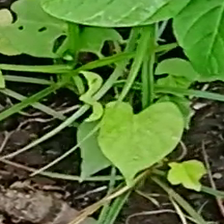
Weed species: Obscure_morning _glory(Ipomoea obscura)